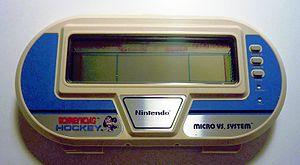
Donkey Kong est une série de jeux vidéo de plates-forme, de jeux de course et de rythme publiée et produite par Nintendo.